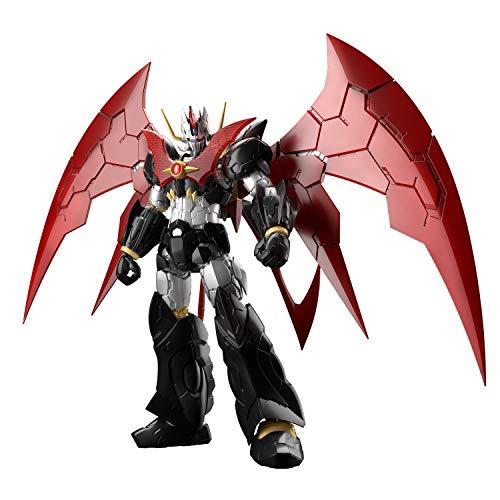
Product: Mazinkaiser (Infinitism), Bandai Spirits HG
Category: Toys & Games | Hobbies | Models & Model Kits | Model Kits
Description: Includes the final Kaiser blade, Kaiser blades x2, and Kaiser pilders in docked and flying forms.
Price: $53.40
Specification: ProductDimensions:2x6x7.5inches|ItemWeight:1.4pounds|ShippingWeight:1.94pounds(Viewshippingratesandpolicies)|ASIN:B07TRLQK74|Itemmodelnumber:-|Manufacturerrecommendedage:13yearsandup